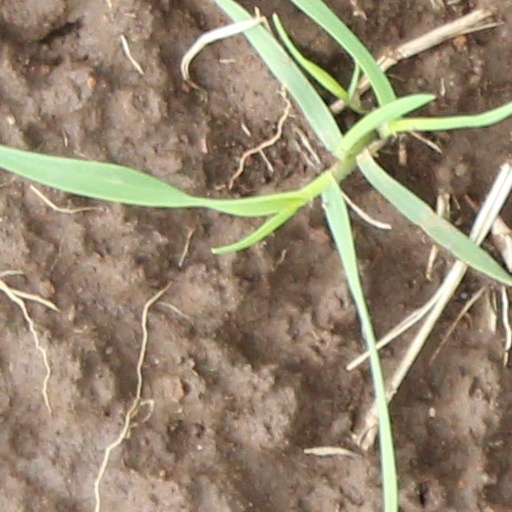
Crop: wheat